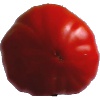
Label: Tomato 3